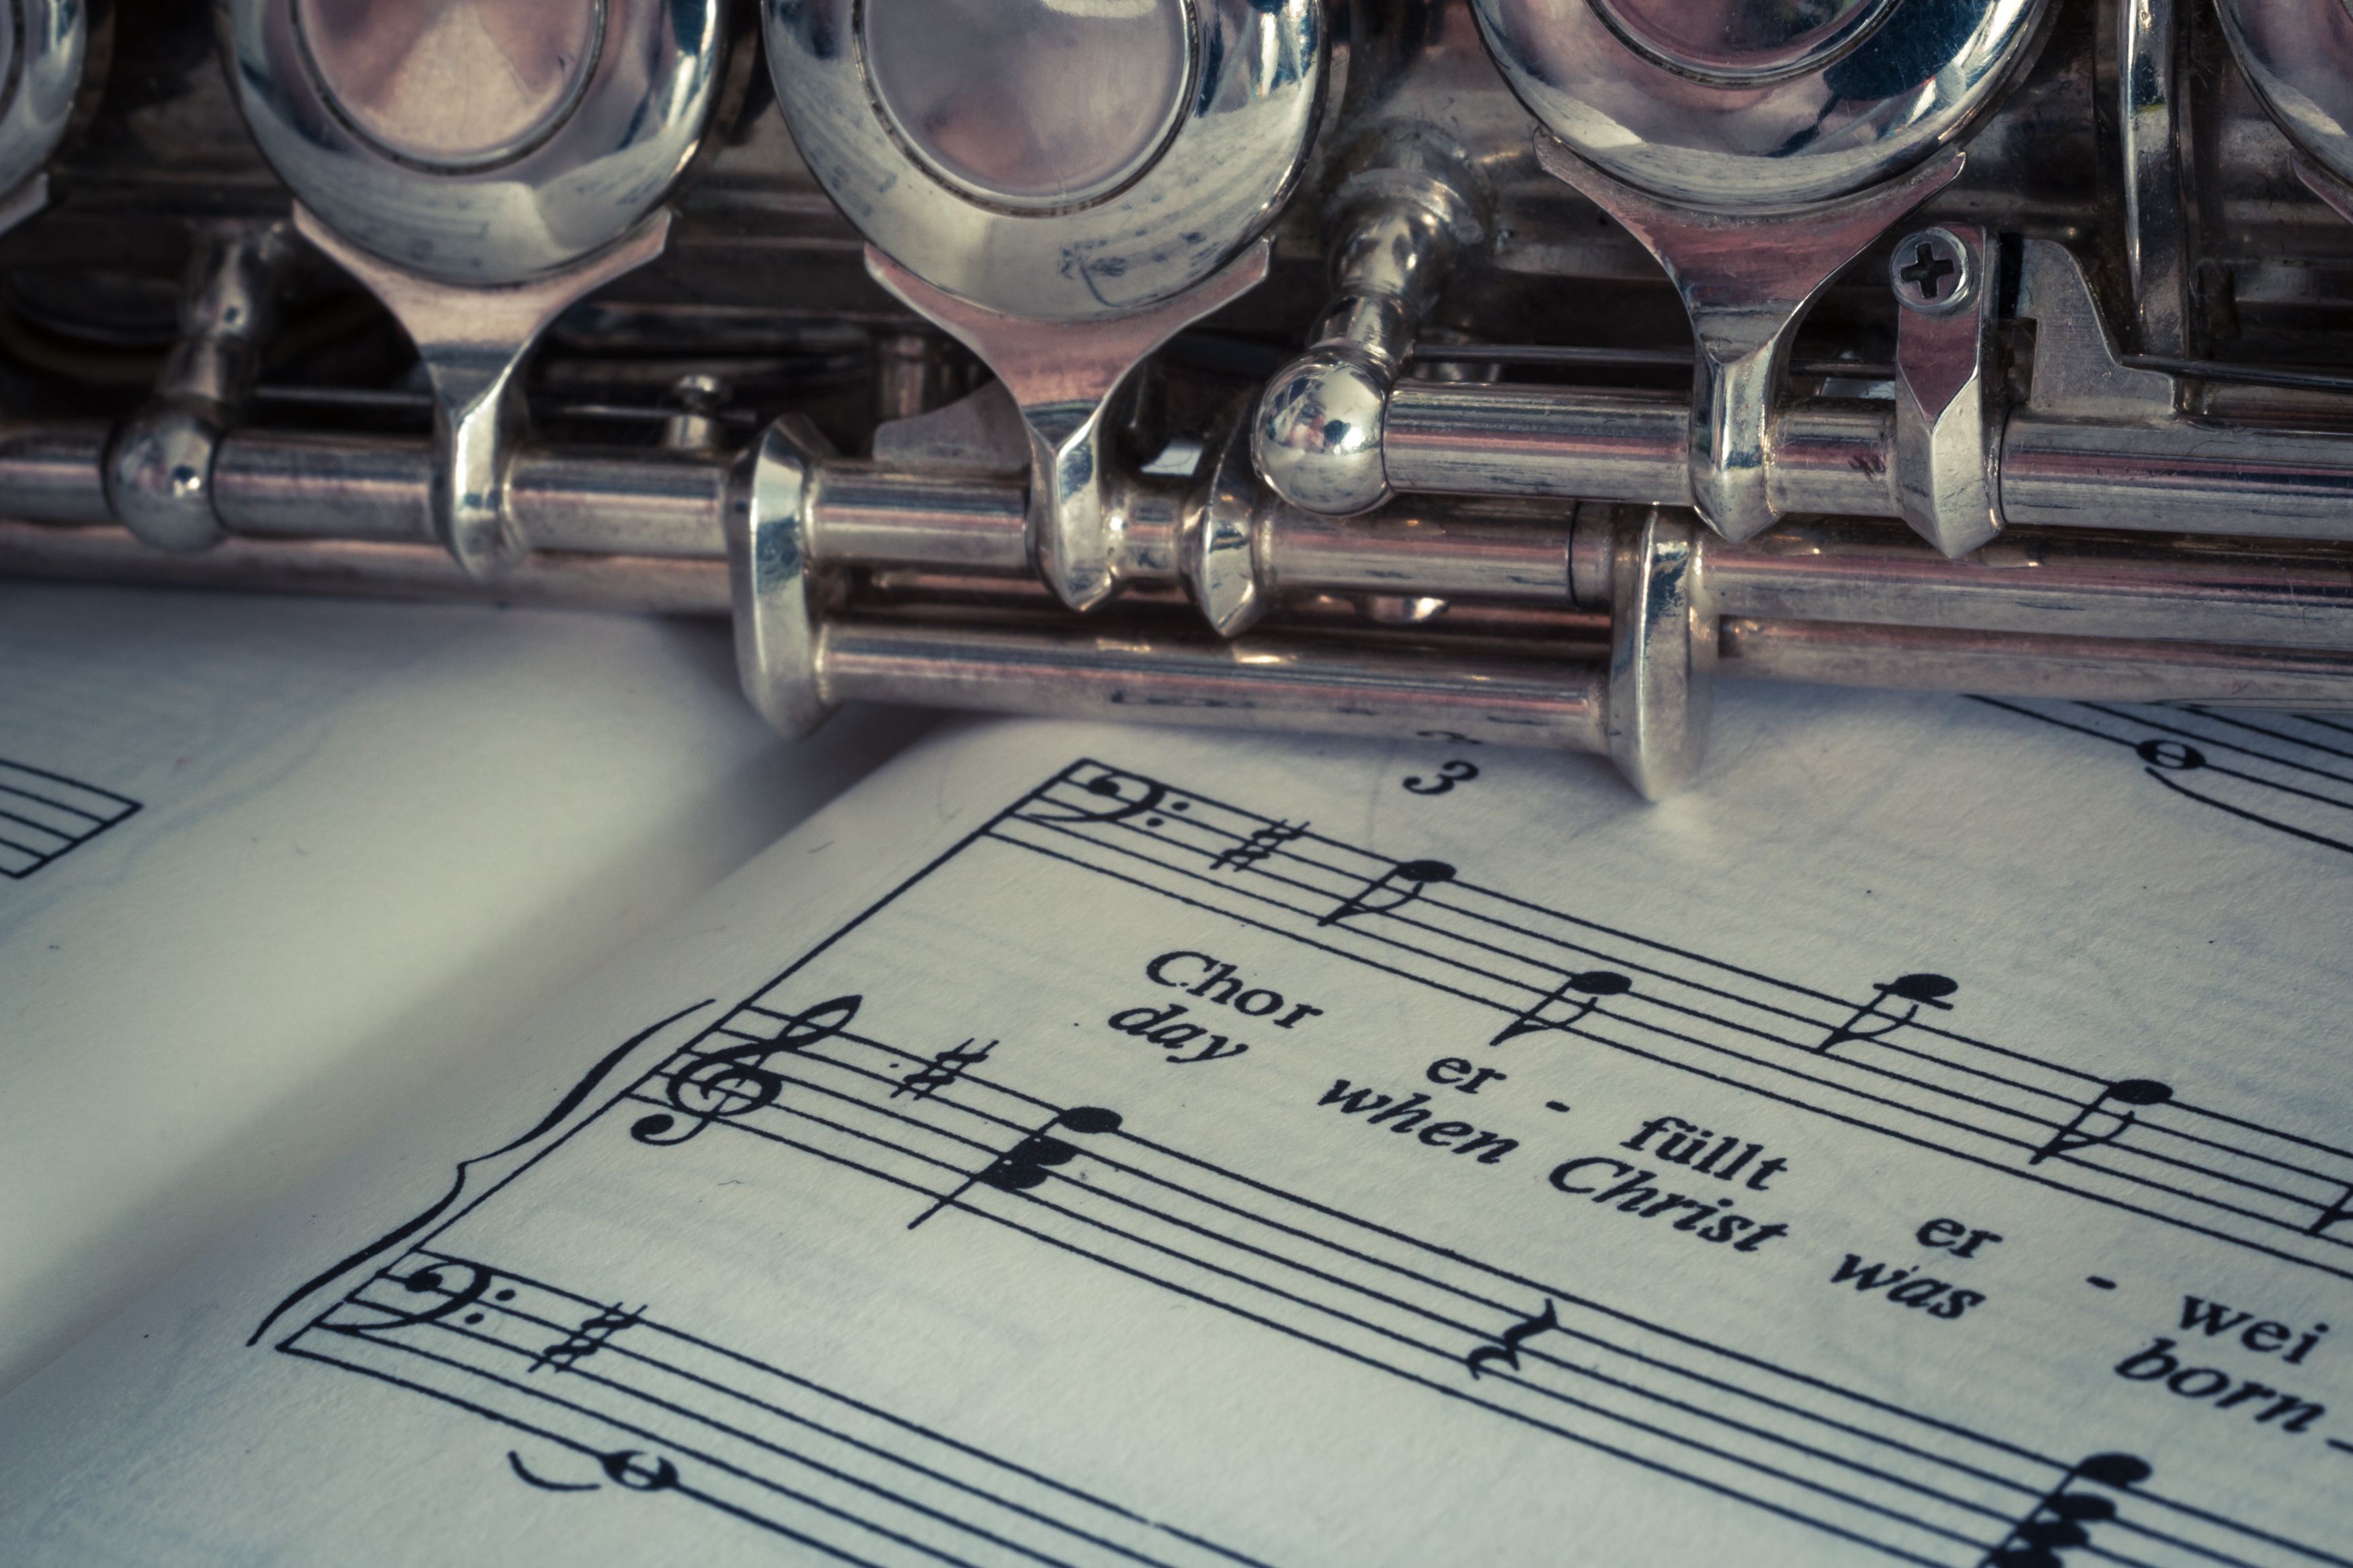
music, instrument, musical instrument, engine, classic, flute, silver plated, transverse flute